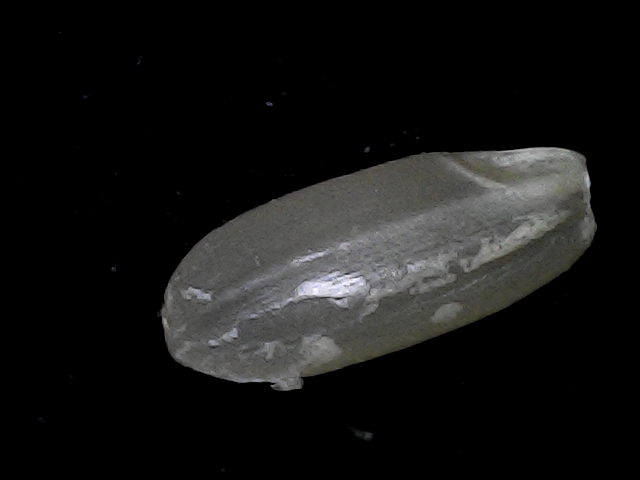
Rice variety: BR22